CSW-ASEAN TOD

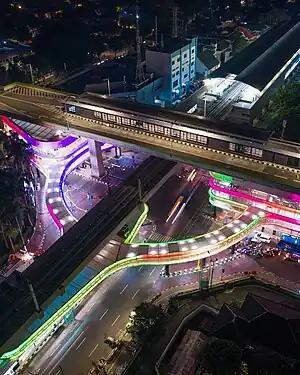
Bird-eye view at night

CSW-ASEAN TOD is a public transit interchange station and transit-oriented development zone between four Transjakarta BRT stations and the ASEAN MRT station on the old "Centrale Stichting Wederopbouw" or CSW intersection at Kebayoran Baru, Jakarta, Indonesia. This building is a disc-shaped circular crossing bridge, when seen from above, that connects the four BRT stations located to the west, east and south of the intersection, and the ASEAN MRT station to the north. This building began to open on December 22, 2021 as an operational trial for the integration of the bus rapid transit and MRT.